Fantine Thó

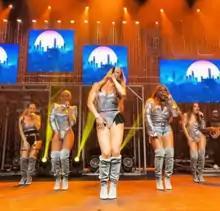
Fantine (the middle) during show of the group Rouge, in 2018.

In 2002 Fantine enrolled in the talent show "Popstars", being selected from 30 thousand enrolled for the second phase of the program, where more than 6 thousand were classified in the Anhembi Sambadrome, São Paulo, where they performed song evaluation. In the following phases, the jurors became more and more demanding, in this way, selecting for the next stages only the girls who really were able to face the career of popstar. After 5 qualifying rounds, only 8 girls were classified for the final stage that took place at the home of the "Popstars". After the 6th and final eliminatory phase, the Brazilian girl group was finally formed by Fantine, Li Martins, Luciana Andrade, Aline Wirley and Karin Hils. In the same year was released the first studio album, the homonym "Rouge", reaching the first position and selling around 2 million copies, receiving the certificate of diamond by Brazilian Association of Record Producers (ABPD). His Lead single was "Não Dá para Resistir" followed by "Ragatanga", track with special participation of Spanish girl group Las Ketchup, in addition to "Beijo Molhado" and "Nunca Deixe de Sonhar." Also the group released the remix album titled "Rouge Remixes", selling 150 thousand copies, receiving certificate of gold, and the video album "O Sonho de Ser Uma Popstar", bringing its first show.